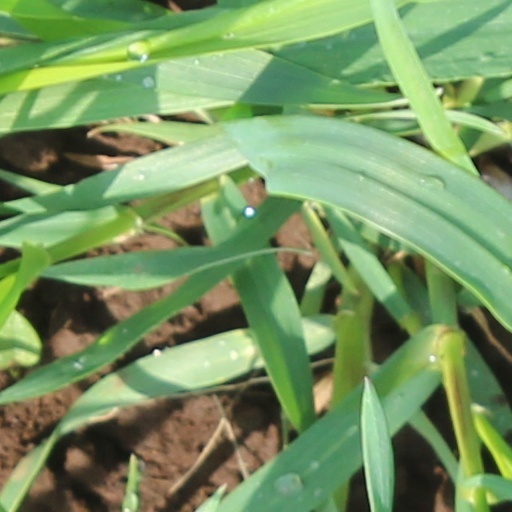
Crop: wheat